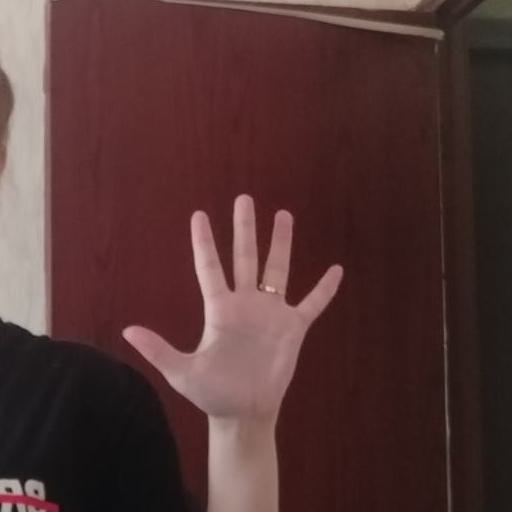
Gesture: palm